ISO/IEC 11801

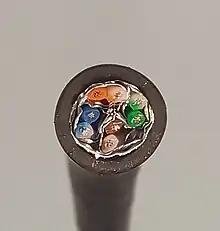
Cross-section of a Category 8 F/FTP cable

Category 8 was ratified by the TR43 working group under ANSI/TIA 568-C.2-1. It is defined up to 2000 MHz and only for distances up to 30 m or 36 m, depending on the patch cords used.